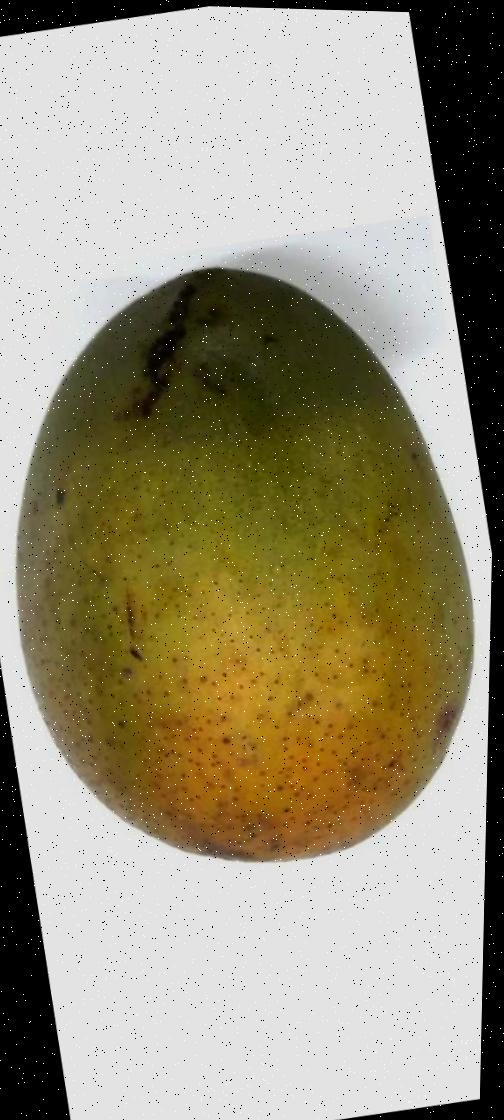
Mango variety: Himsagor